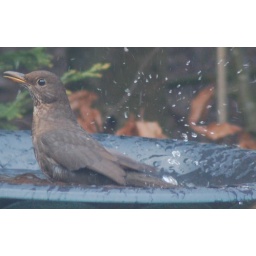
This blackbird was really enjoying having a bath in our bird bath this afternoon